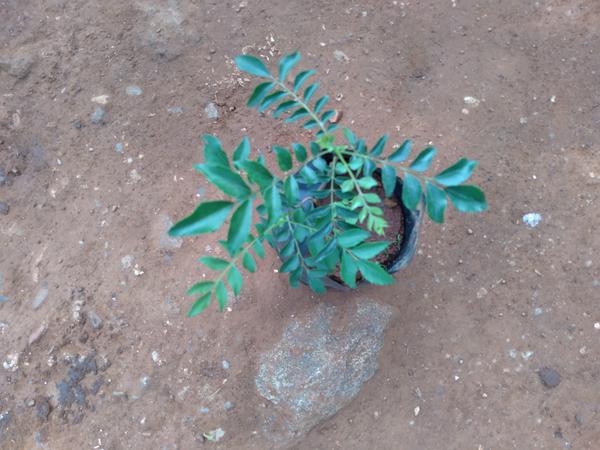
Plant: Curry_Leaf